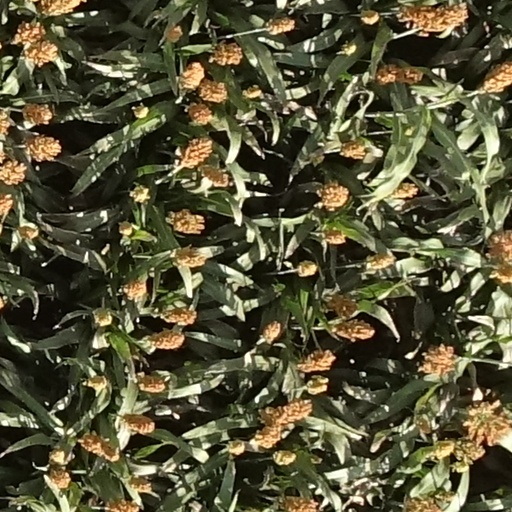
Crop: sorghum